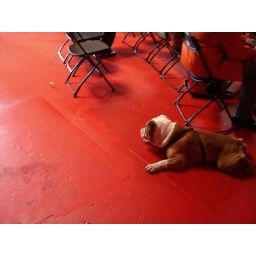
Jason Calacanis' dog fascinated by the blinking bouncy ball